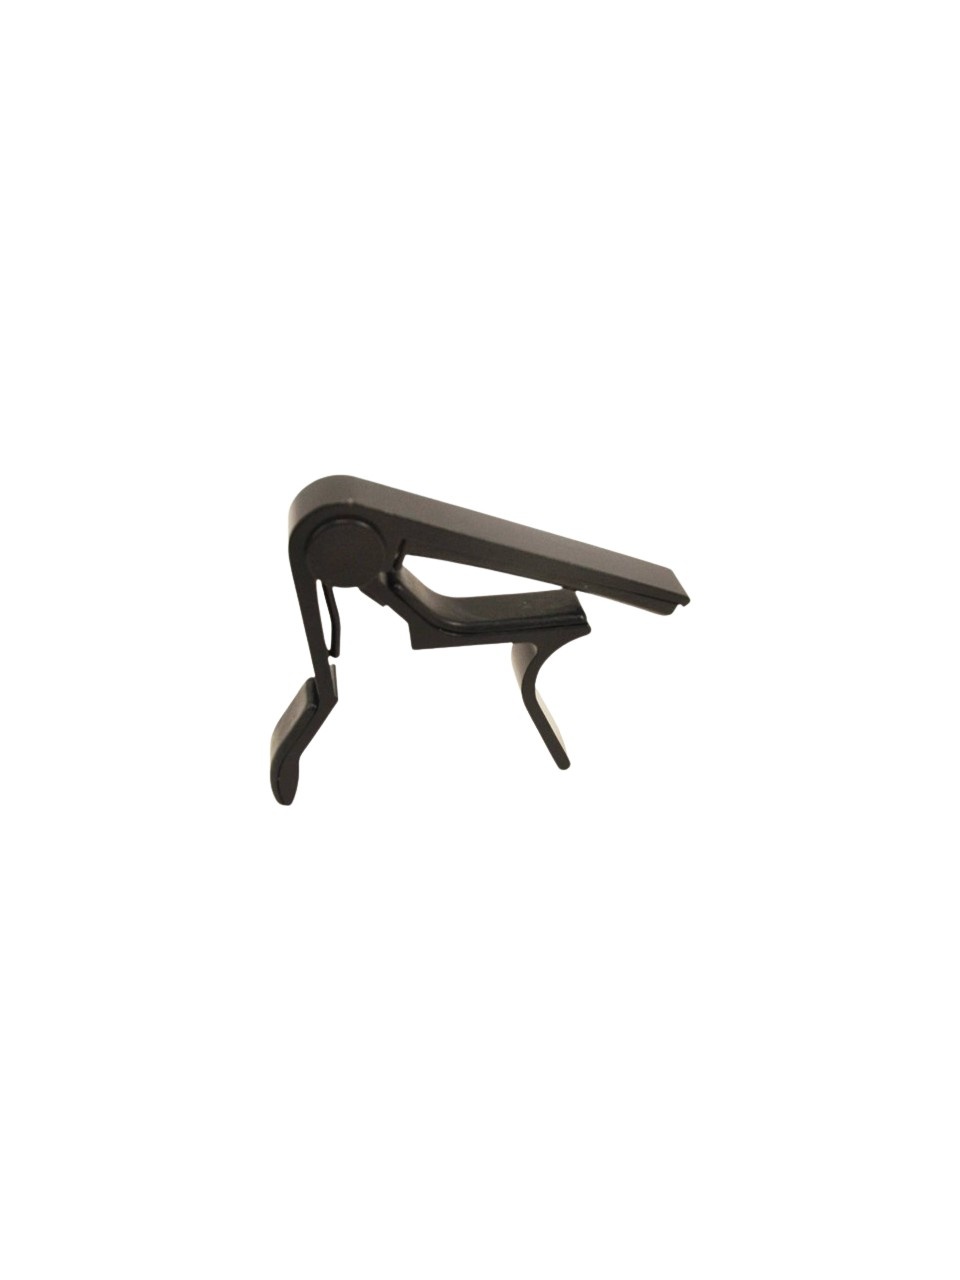
Guitar Kapo
Brand: Kapo
Category: Arts & Entertainment > Hobbies & Creative Arts > Musical Instrument & Orchestra Accessories > String Instrument Accessories > Guitar Accessories > Capos > Clamp Capos